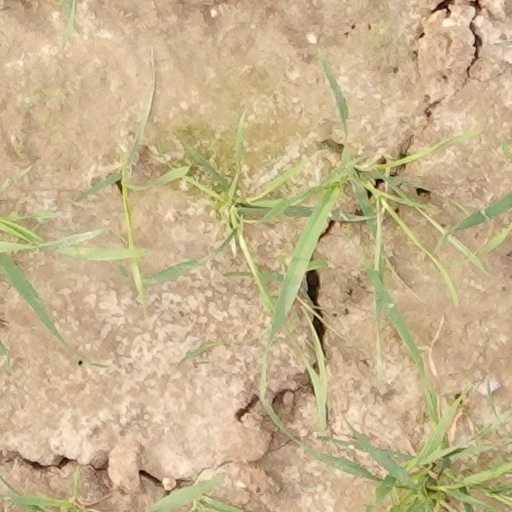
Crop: wheat